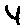
Label: 4